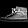
Label: Sneaker